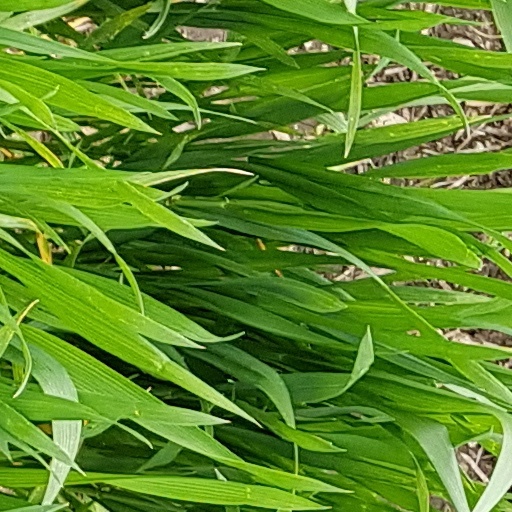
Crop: wheat